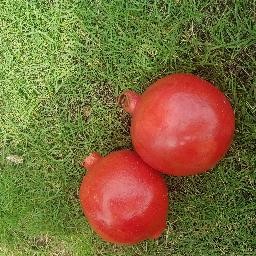
Fruit: Pomegranate
Quality: Good